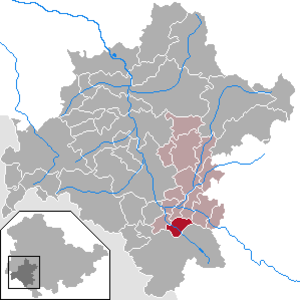
Neubrunn est une municipalité allemande du land de Thuringe, dans l'arrondissement de Schmalkalden-Meiningen, au centre de l'Allemagne. En 2015, sa population est de 536 habitants.